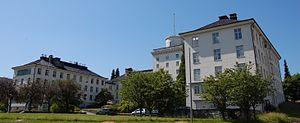
Egill Reimers est un architecte et un skipper norvégien né le 18 juillet 1878 à Bergen et mort le 11 novembre 1946 à Bergen.